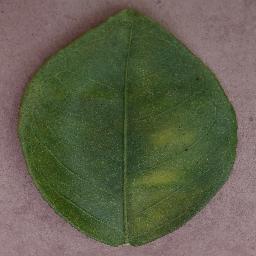
Label: Orange___Haunglongbing_(Citrus_greening)